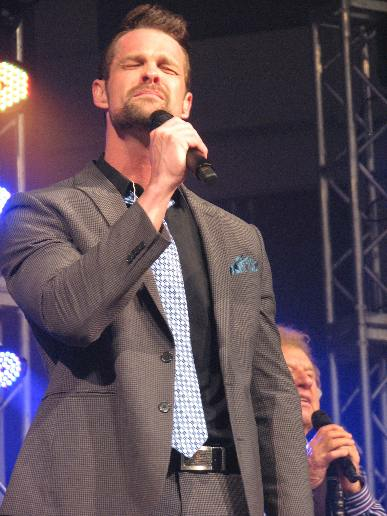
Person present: Yes